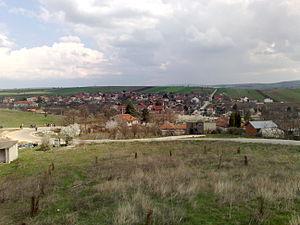
Mrchevtsi est un village du nord de la Macédoine du Nord, situé dans la municipalité d'Ilinden. Le village comptait 651 habitants en 2002.